National Disability Insurance Scheme

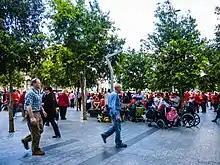
A rally in support of the NDIS, Brisbane, 2012.

A bill to establish the NDIS was introduced into Federal Parliament in November 2012 by then Prime Minister Julia Gillard. It was passed in March 2013 as the "National Disability Insurance Scheme Act 2013". There is a COAG Disability Reform Council which continues to oversee the NDIS.